Matthew Wilson

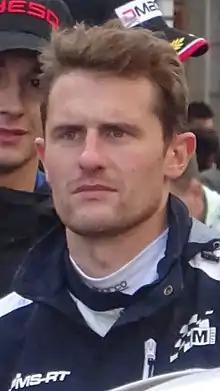
Matthew Wilson at 2017 Wales Rally GB

Matthew James Wilson (born 29 January 1987) is a British rally driver from Cockermouth in Cumbria. He is the son of M-Sport boss and former World Rally Championship driver Malcolm Wilson. Wilson competed in the WRC for the Stobart M-Sport Ford team. He achieved his best result at the 2007 Rally Japan, finishing in fourth place.